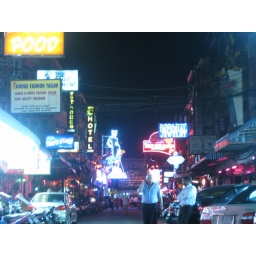
Cat girl in walking street